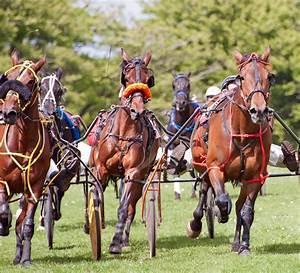
horse